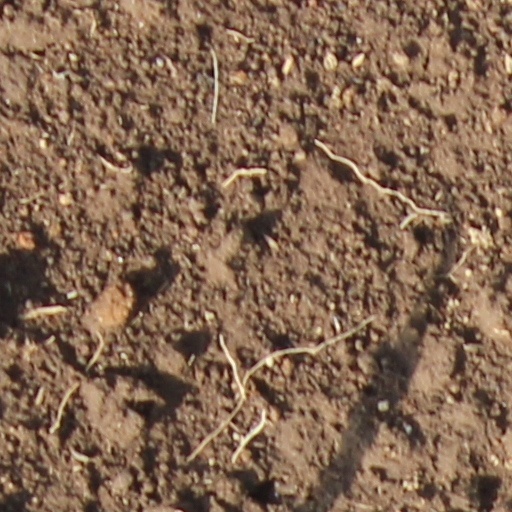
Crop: wheat